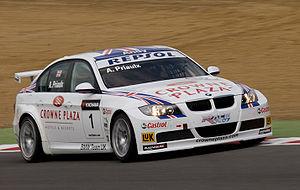
BMW Motorsport est le département compétition du constructeur automobile allemand BMW.
Racing Bart Mampaey est une écurie de course automobile belge basée à Malines et fondée en 1994 par Bart Mampaey pour participer aux compétitions de voitures de tourisme.
Andy Priaulx, né le 8 août 1974 à Guernsey, est un pilote automobile britannique, champion du monde des pilotes de voitures de tourisme en 2005, 2006 et 2007, et champion d'Europe 2004 pour le compte de l'écurie BMW.